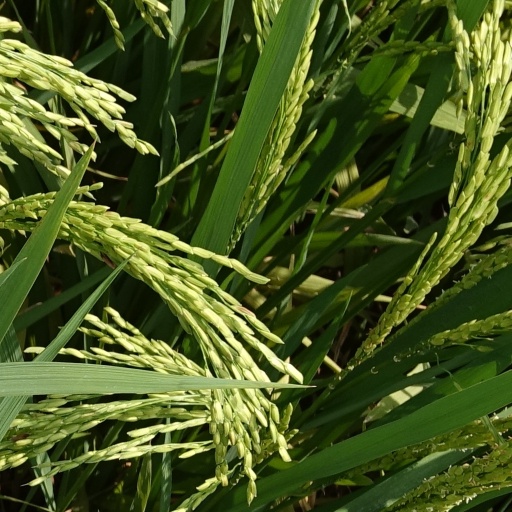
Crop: rice